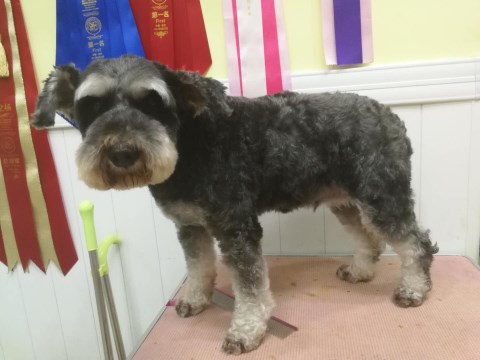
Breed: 2342-n000102-miniature_schnauzer